Stéphen Liégeard High School

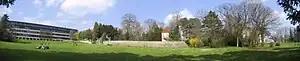
View of Stéphen Liégeard High School

The modern premises, which were built in 1962 along the Route des Grands Crus, are composed as follows :